Westfield High School (Virginia)

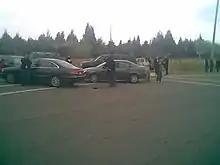
Reporters gathered outside school grounds after police reported the day following the Virginia Tech massacre that gunman Seung-Hui Cho had graduated from Westfield.

The 2007 Virginia Tech massacre committed by gunman Seung-Hui Cho, an alumnus of Westfield High School, killed thirty-two people, including two Westfield alumnae, Erin Peterson and Reema Samaha. There is no evidence that Cho singled either out during the attack or even knew them. Although Cho's motivation for the shooting is unknown, his suicide note mentioned vague references to his emotional turmoil. While a few students recall instances of Cho being teased and mocked at Westfield, most left him alone and were not aware of his anger. It is unknown if or how much his experience at Westfield contributed to his mental breakdown. Journalists from the international media arrived at Westfield the day Cho's identity was announced, prompting a ban on reporters at six athletic games due "the impact... on school children, academics and other important activities." Criticism of the school's learning environment also prompted students and alumni to rally against the media's biased reporting by emphasizing their many achievements. As a way to honor the two deceased alumnae, the Erin Peterson Fund and Reema J. Samaha Memorial Scholarship Fund were established with the school's support to award scholarships for graduating seniors who best exemplify their personalities.